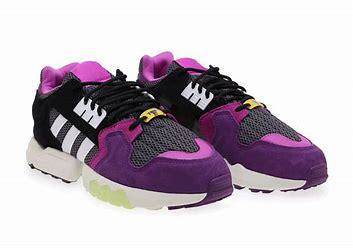
Brand: Adidas
Model: ZX Torsion